Question: Please indicate a possible affordance area of baseball bat that can be used for hitting
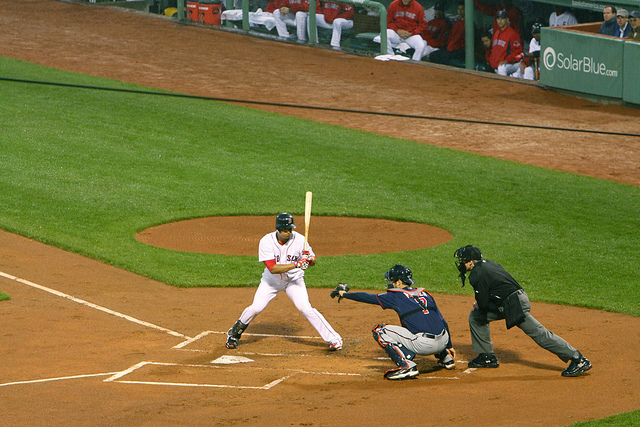
Answer: [303.176, 189.978, 314.789, 233.204]